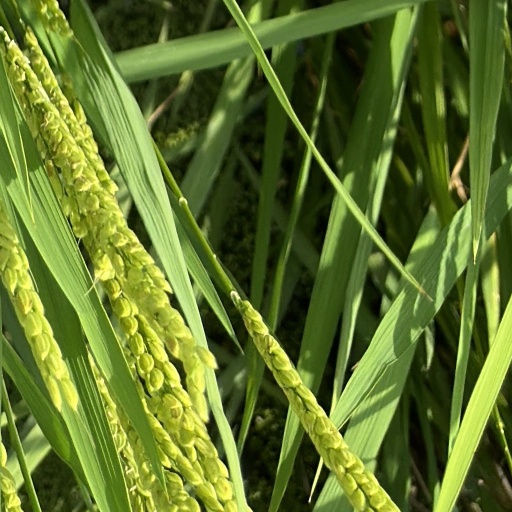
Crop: rice